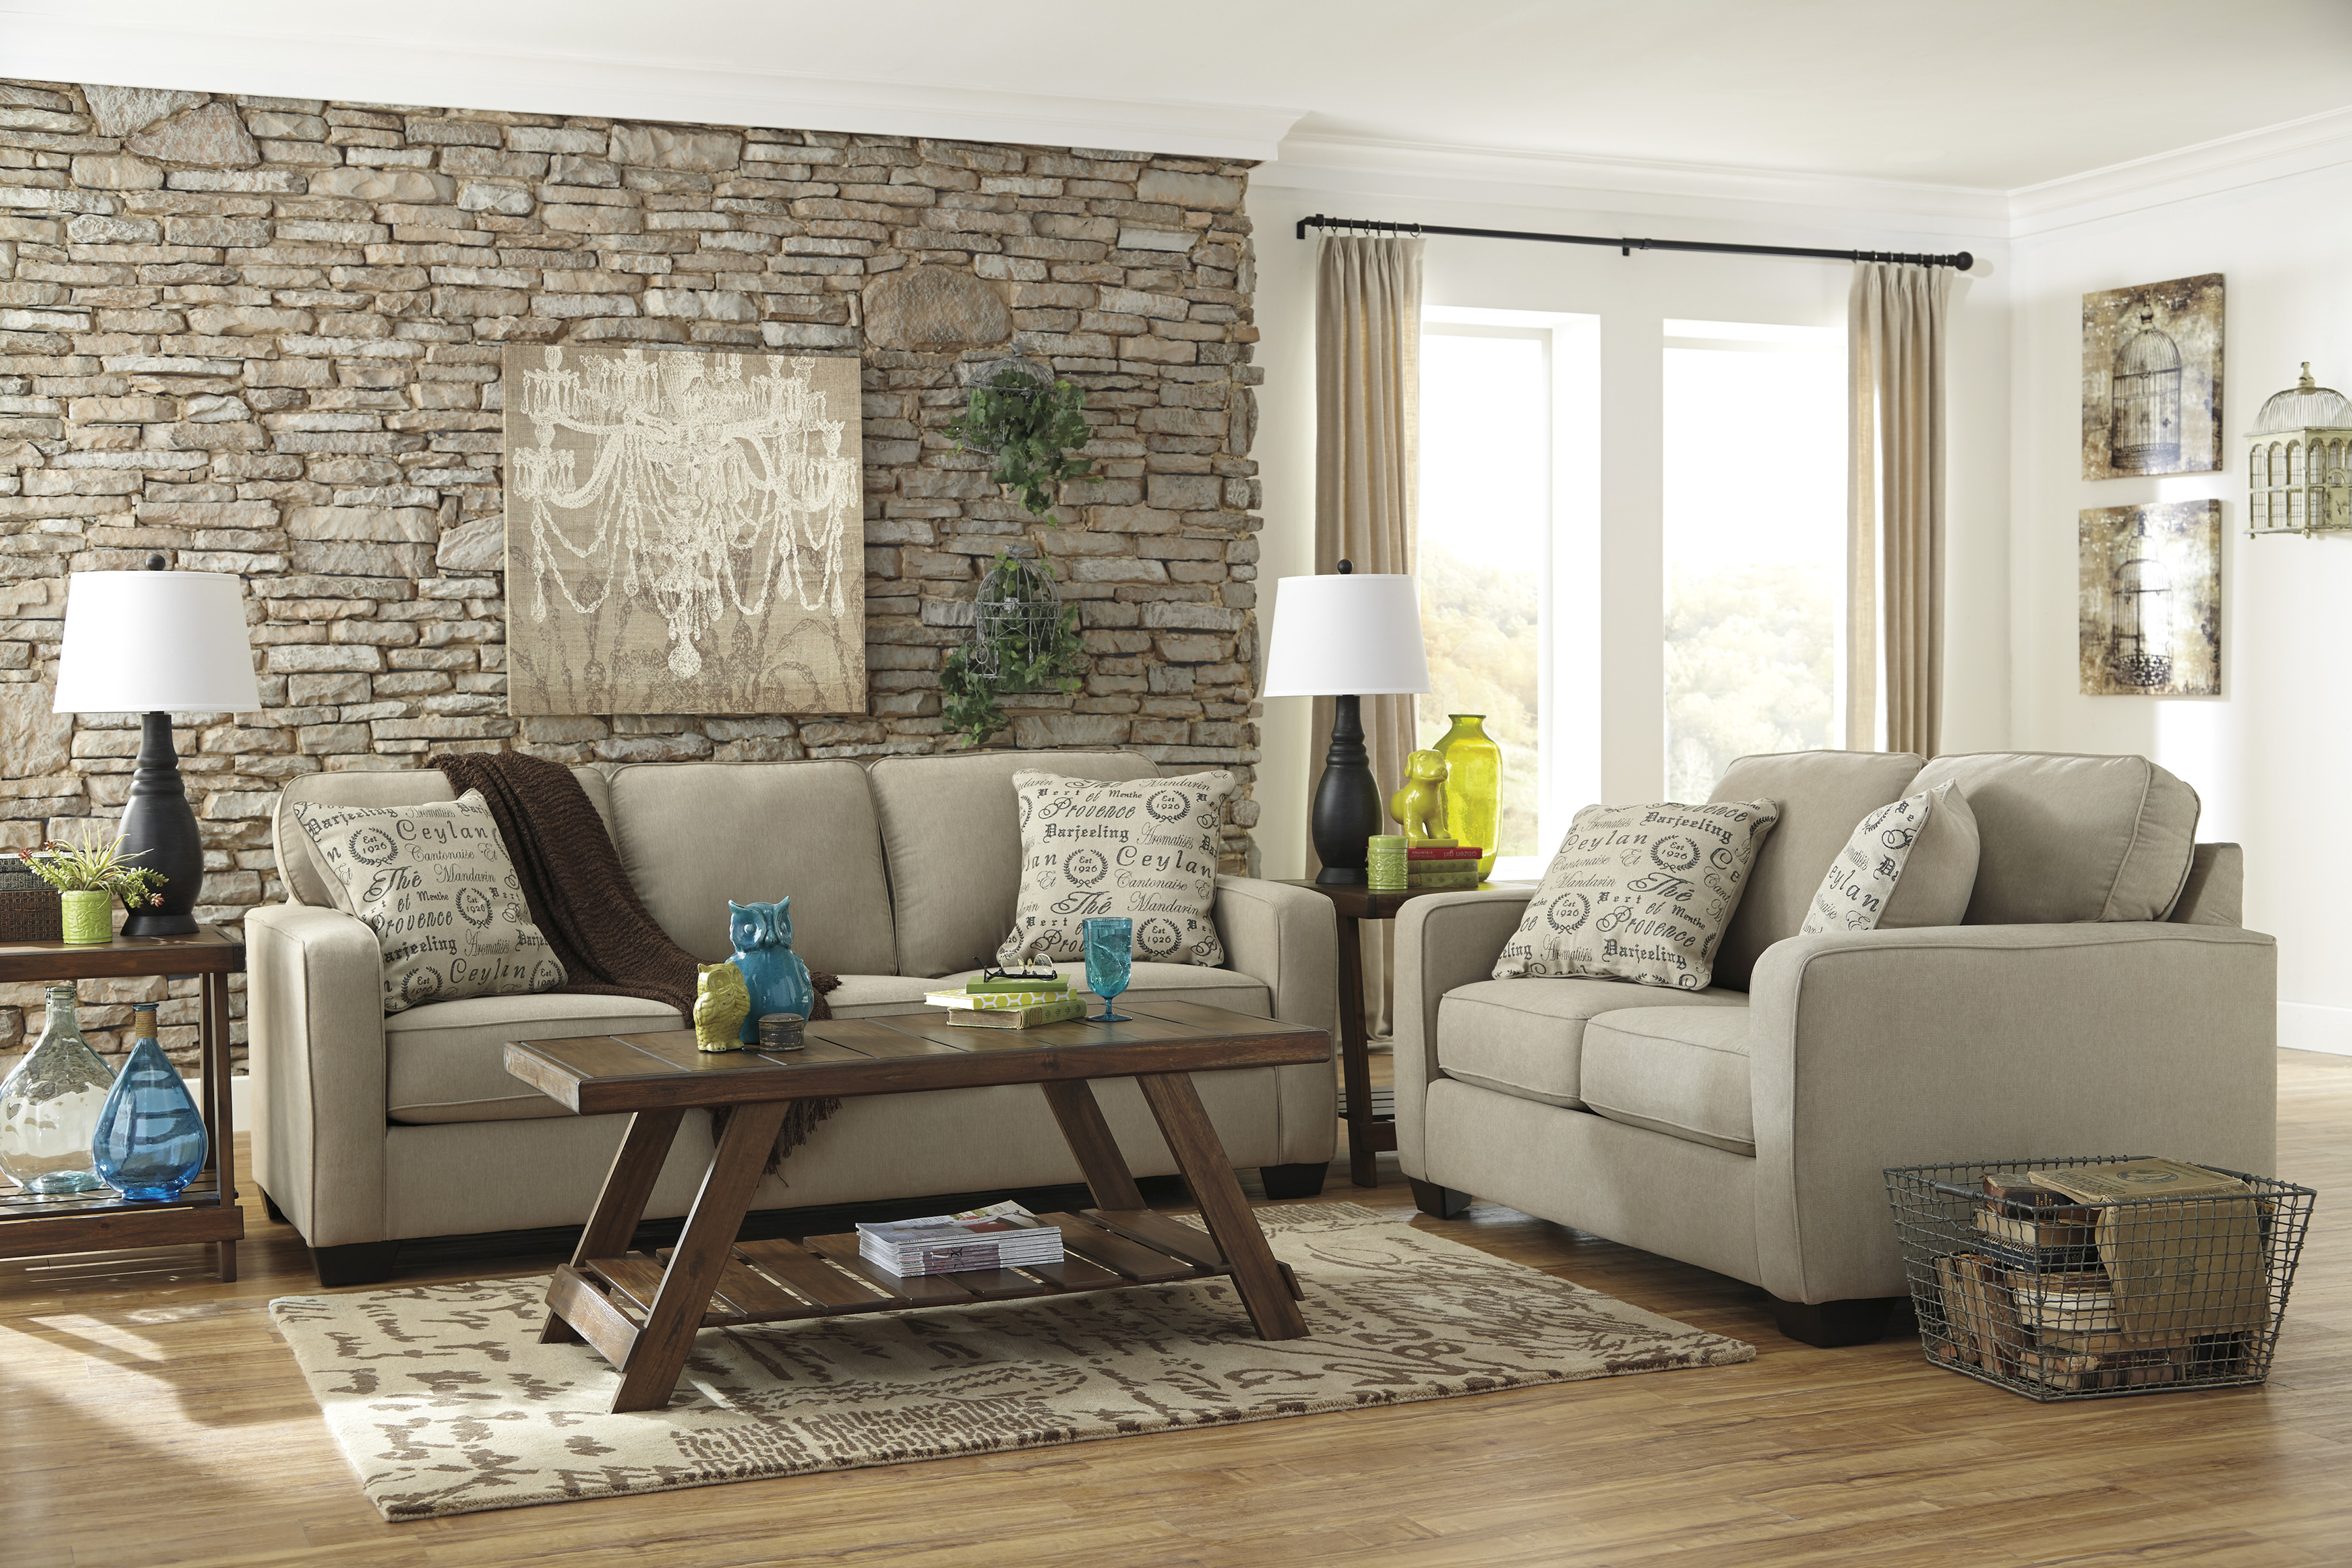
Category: sofa